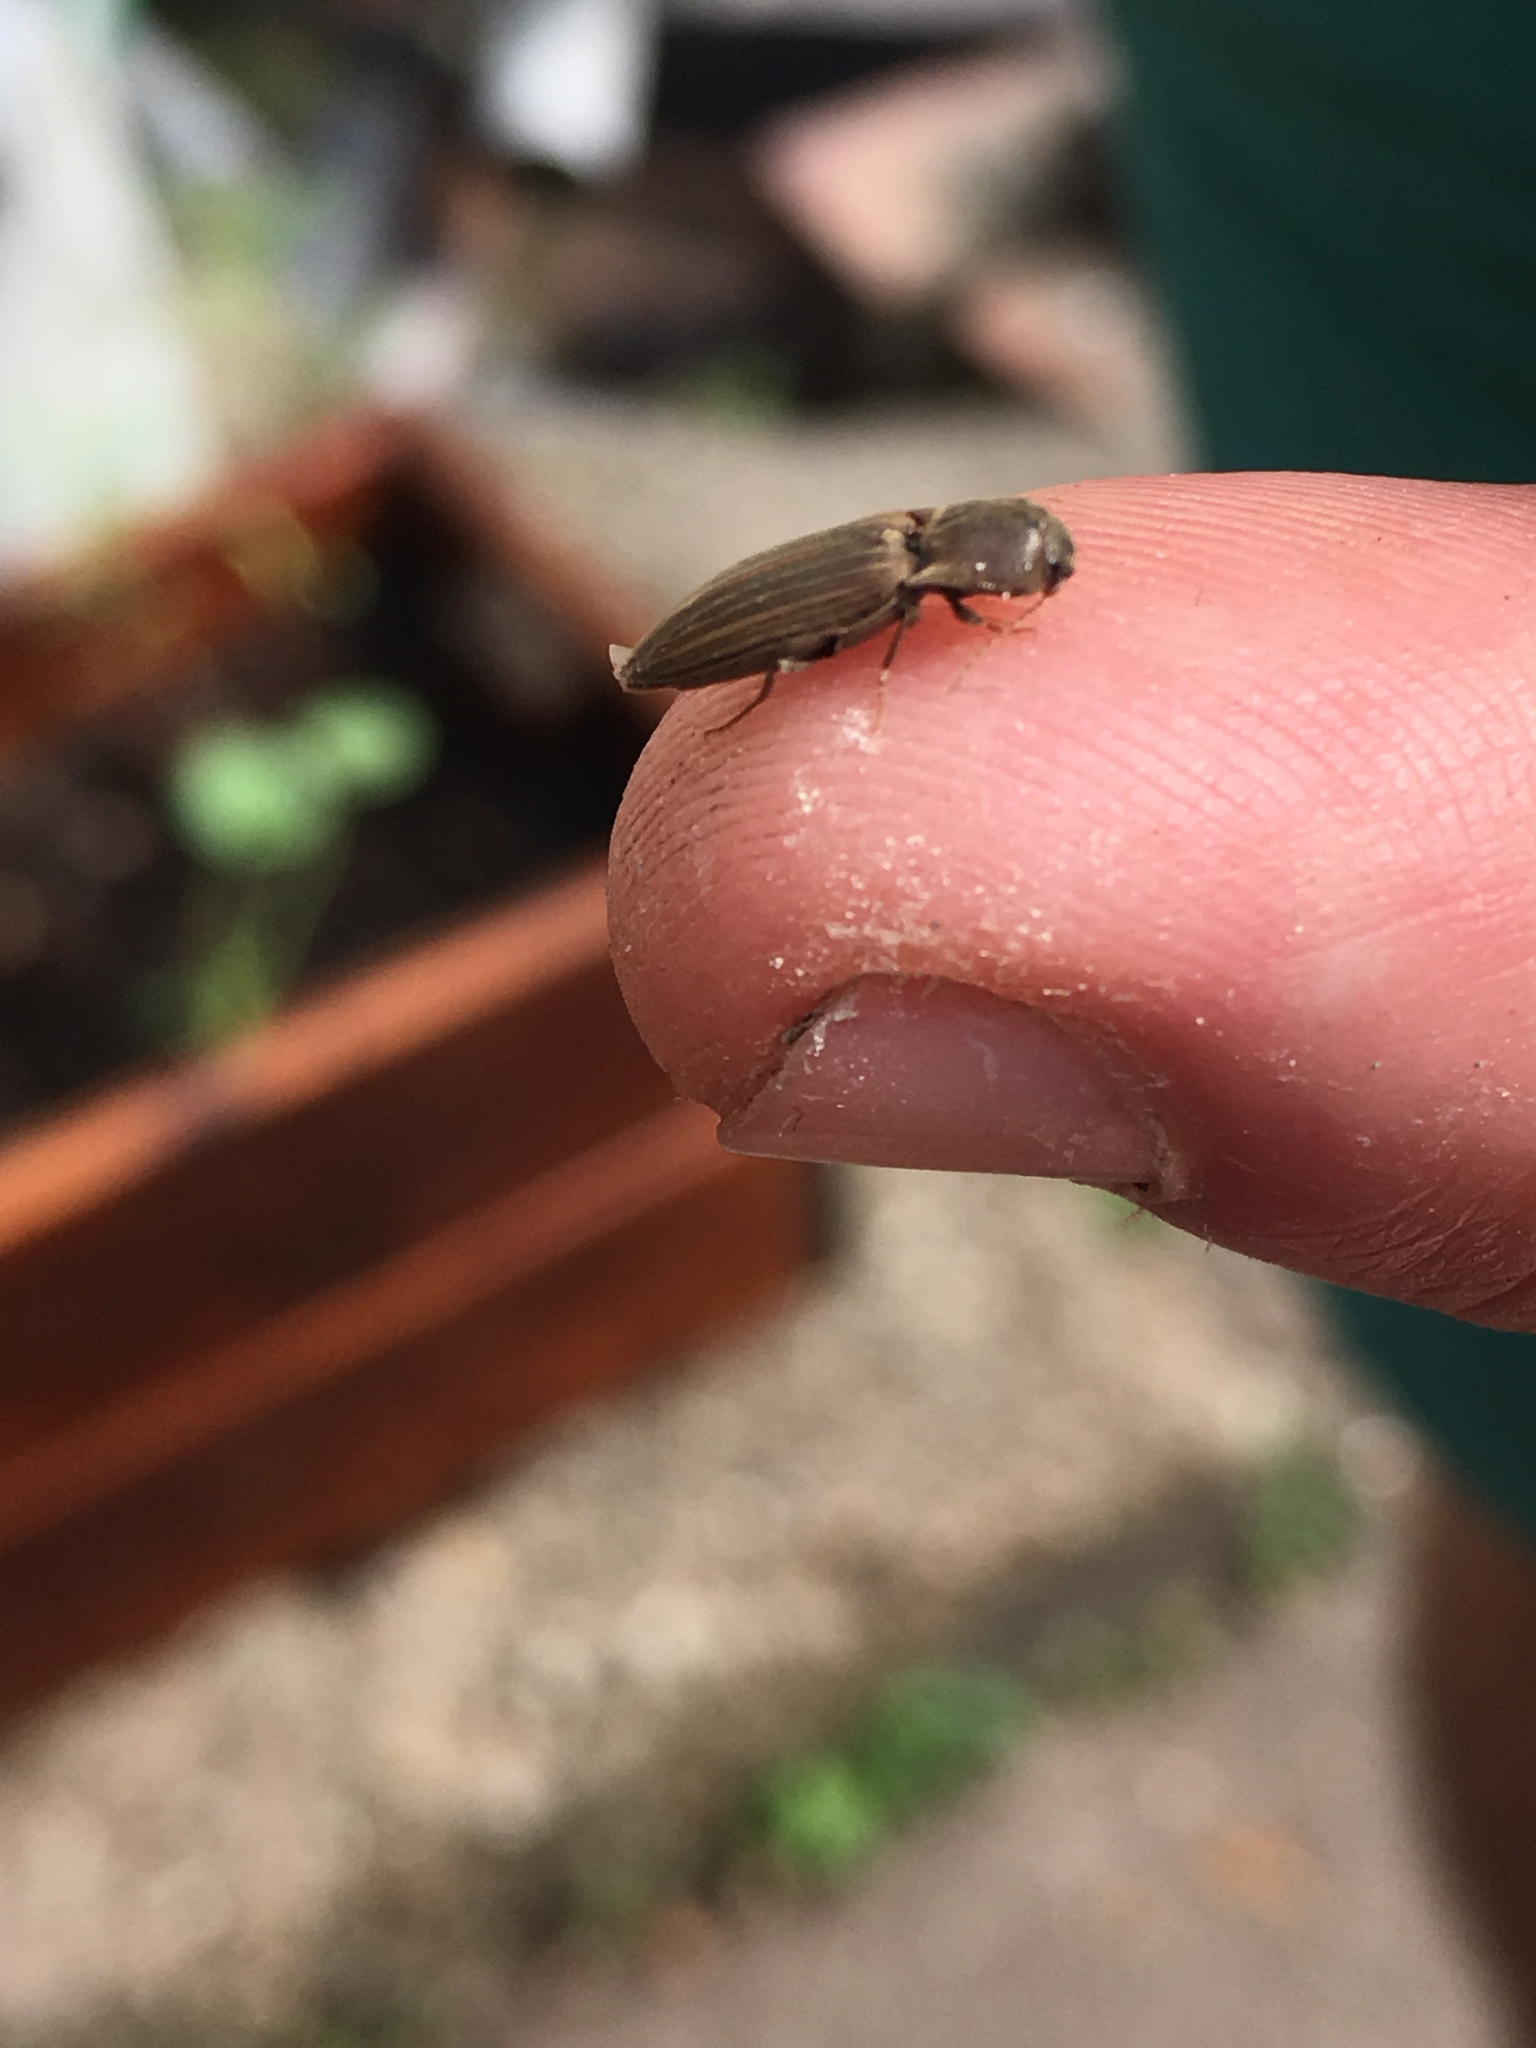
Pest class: clickbeetles_wireworms